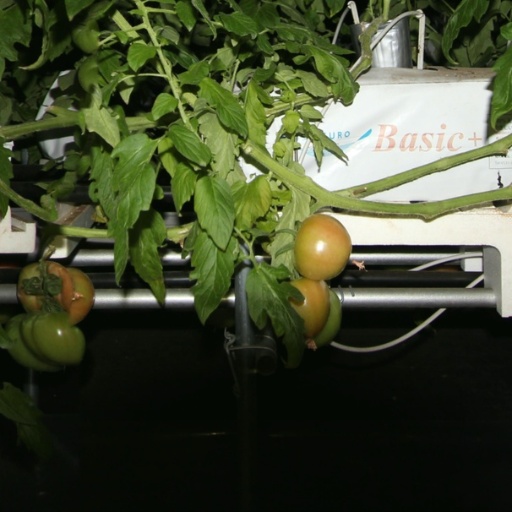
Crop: tomato